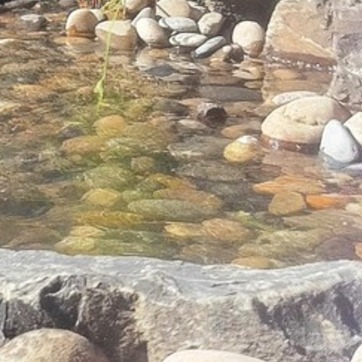
Material: water